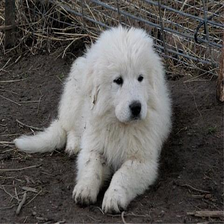
Species: dog
Breed: great pyrenees